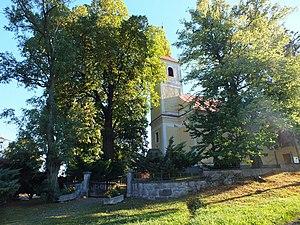
Kosorín est un village du district de Žiar nad Hronom, dans la région de Banská Bystrica, en Slovaquie.